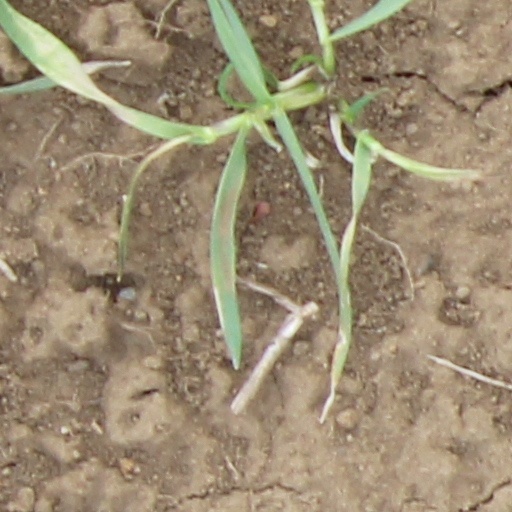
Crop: wheat